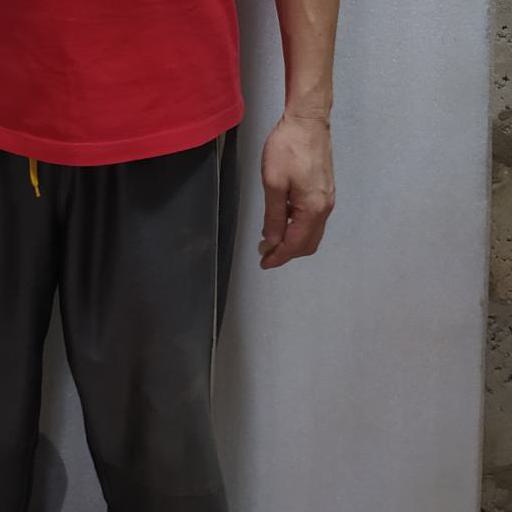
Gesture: no_gesture